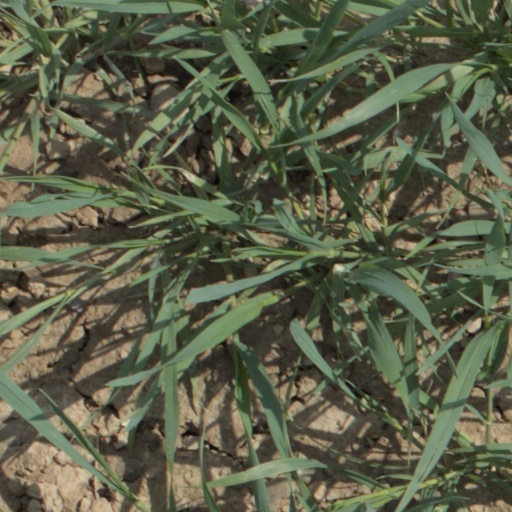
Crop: wheat